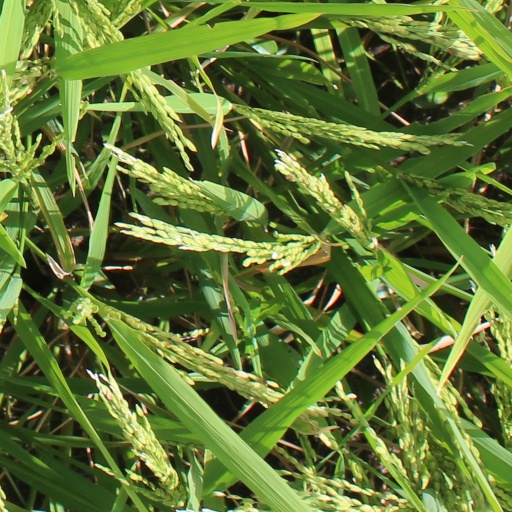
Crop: rice